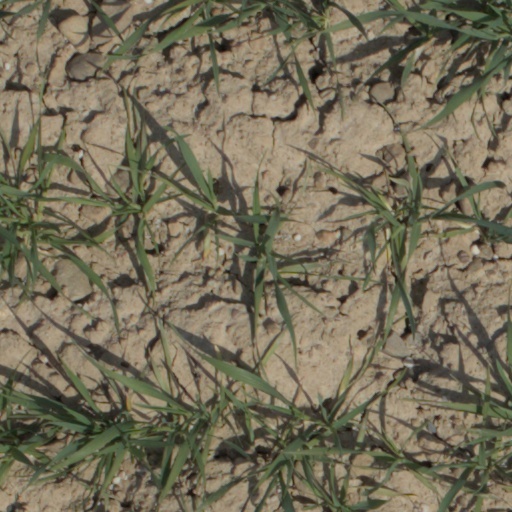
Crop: wheat